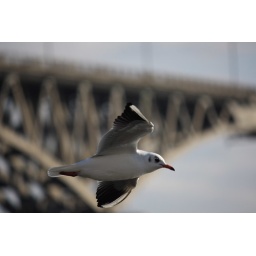
Photo taken in Saratov near the Saratov bridge across the river Volga